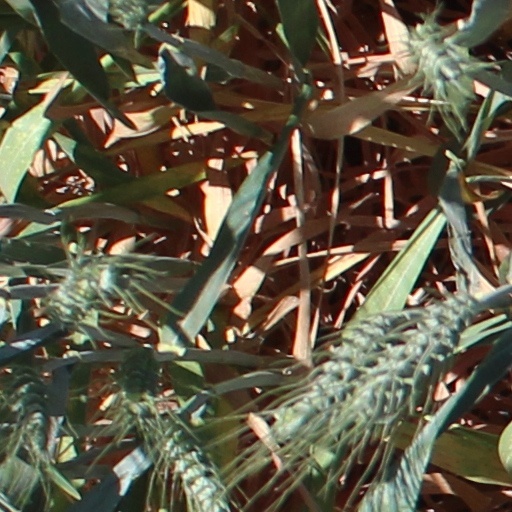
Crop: wheat